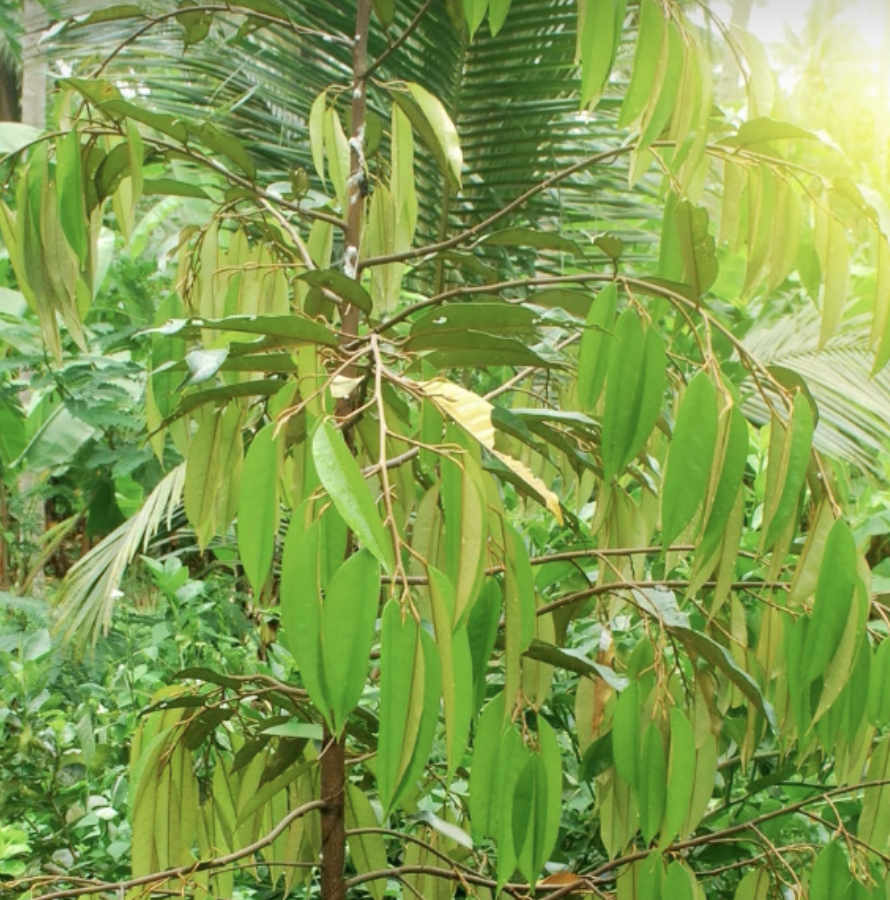
Label: yellow_leaf